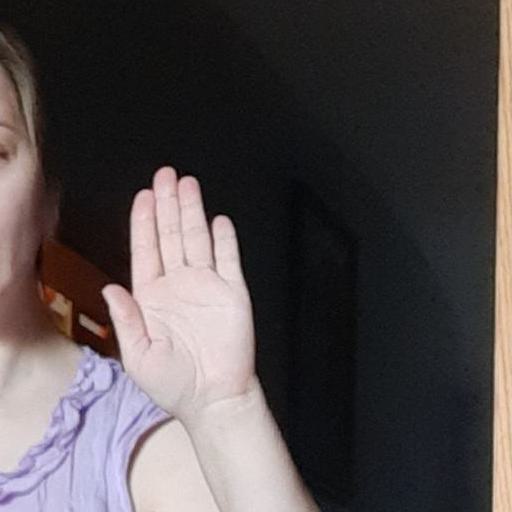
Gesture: stop